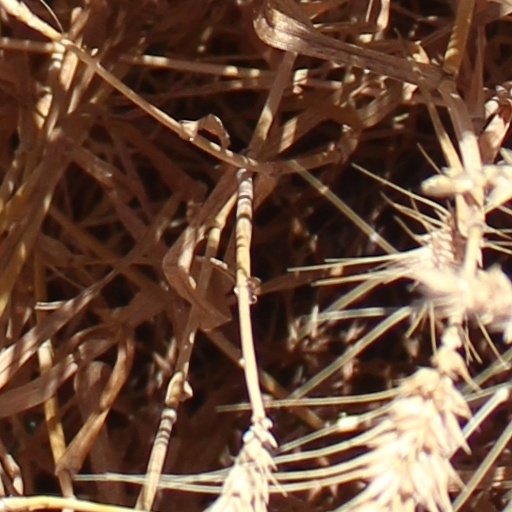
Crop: wheat